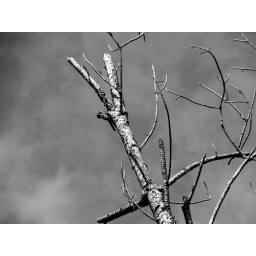
Same here...just a dead pine tree against a cloudy winter sky.